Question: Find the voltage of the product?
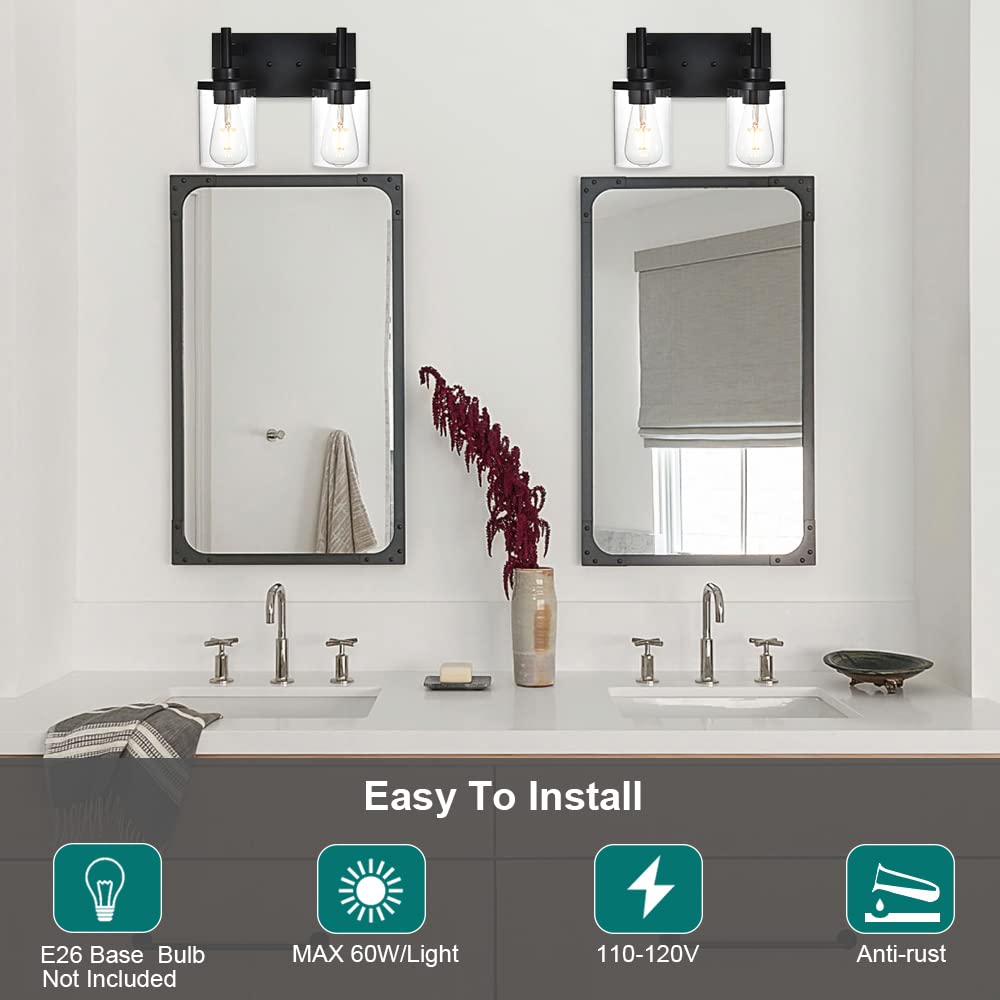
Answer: [110.0, 120.0] volt